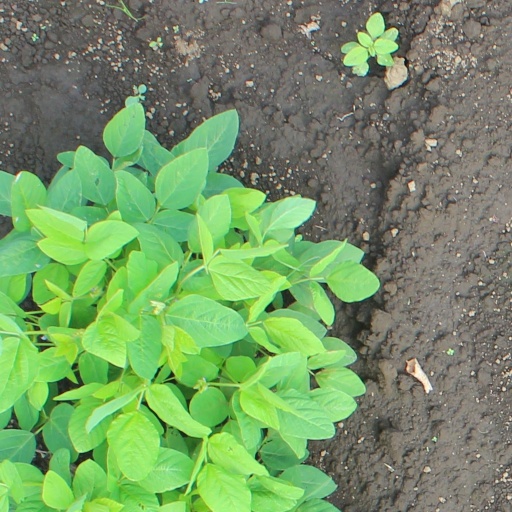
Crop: soybean